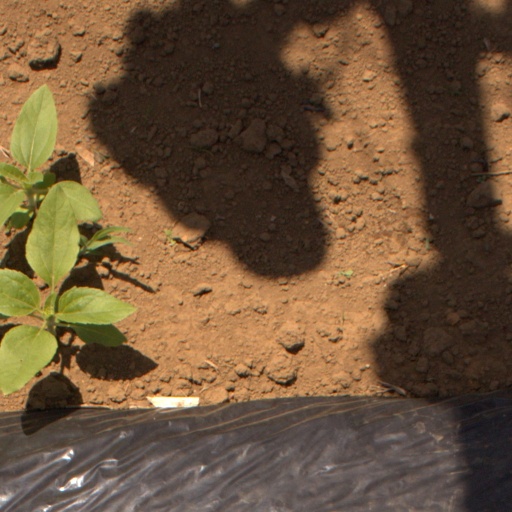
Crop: Jerusalem artichoke